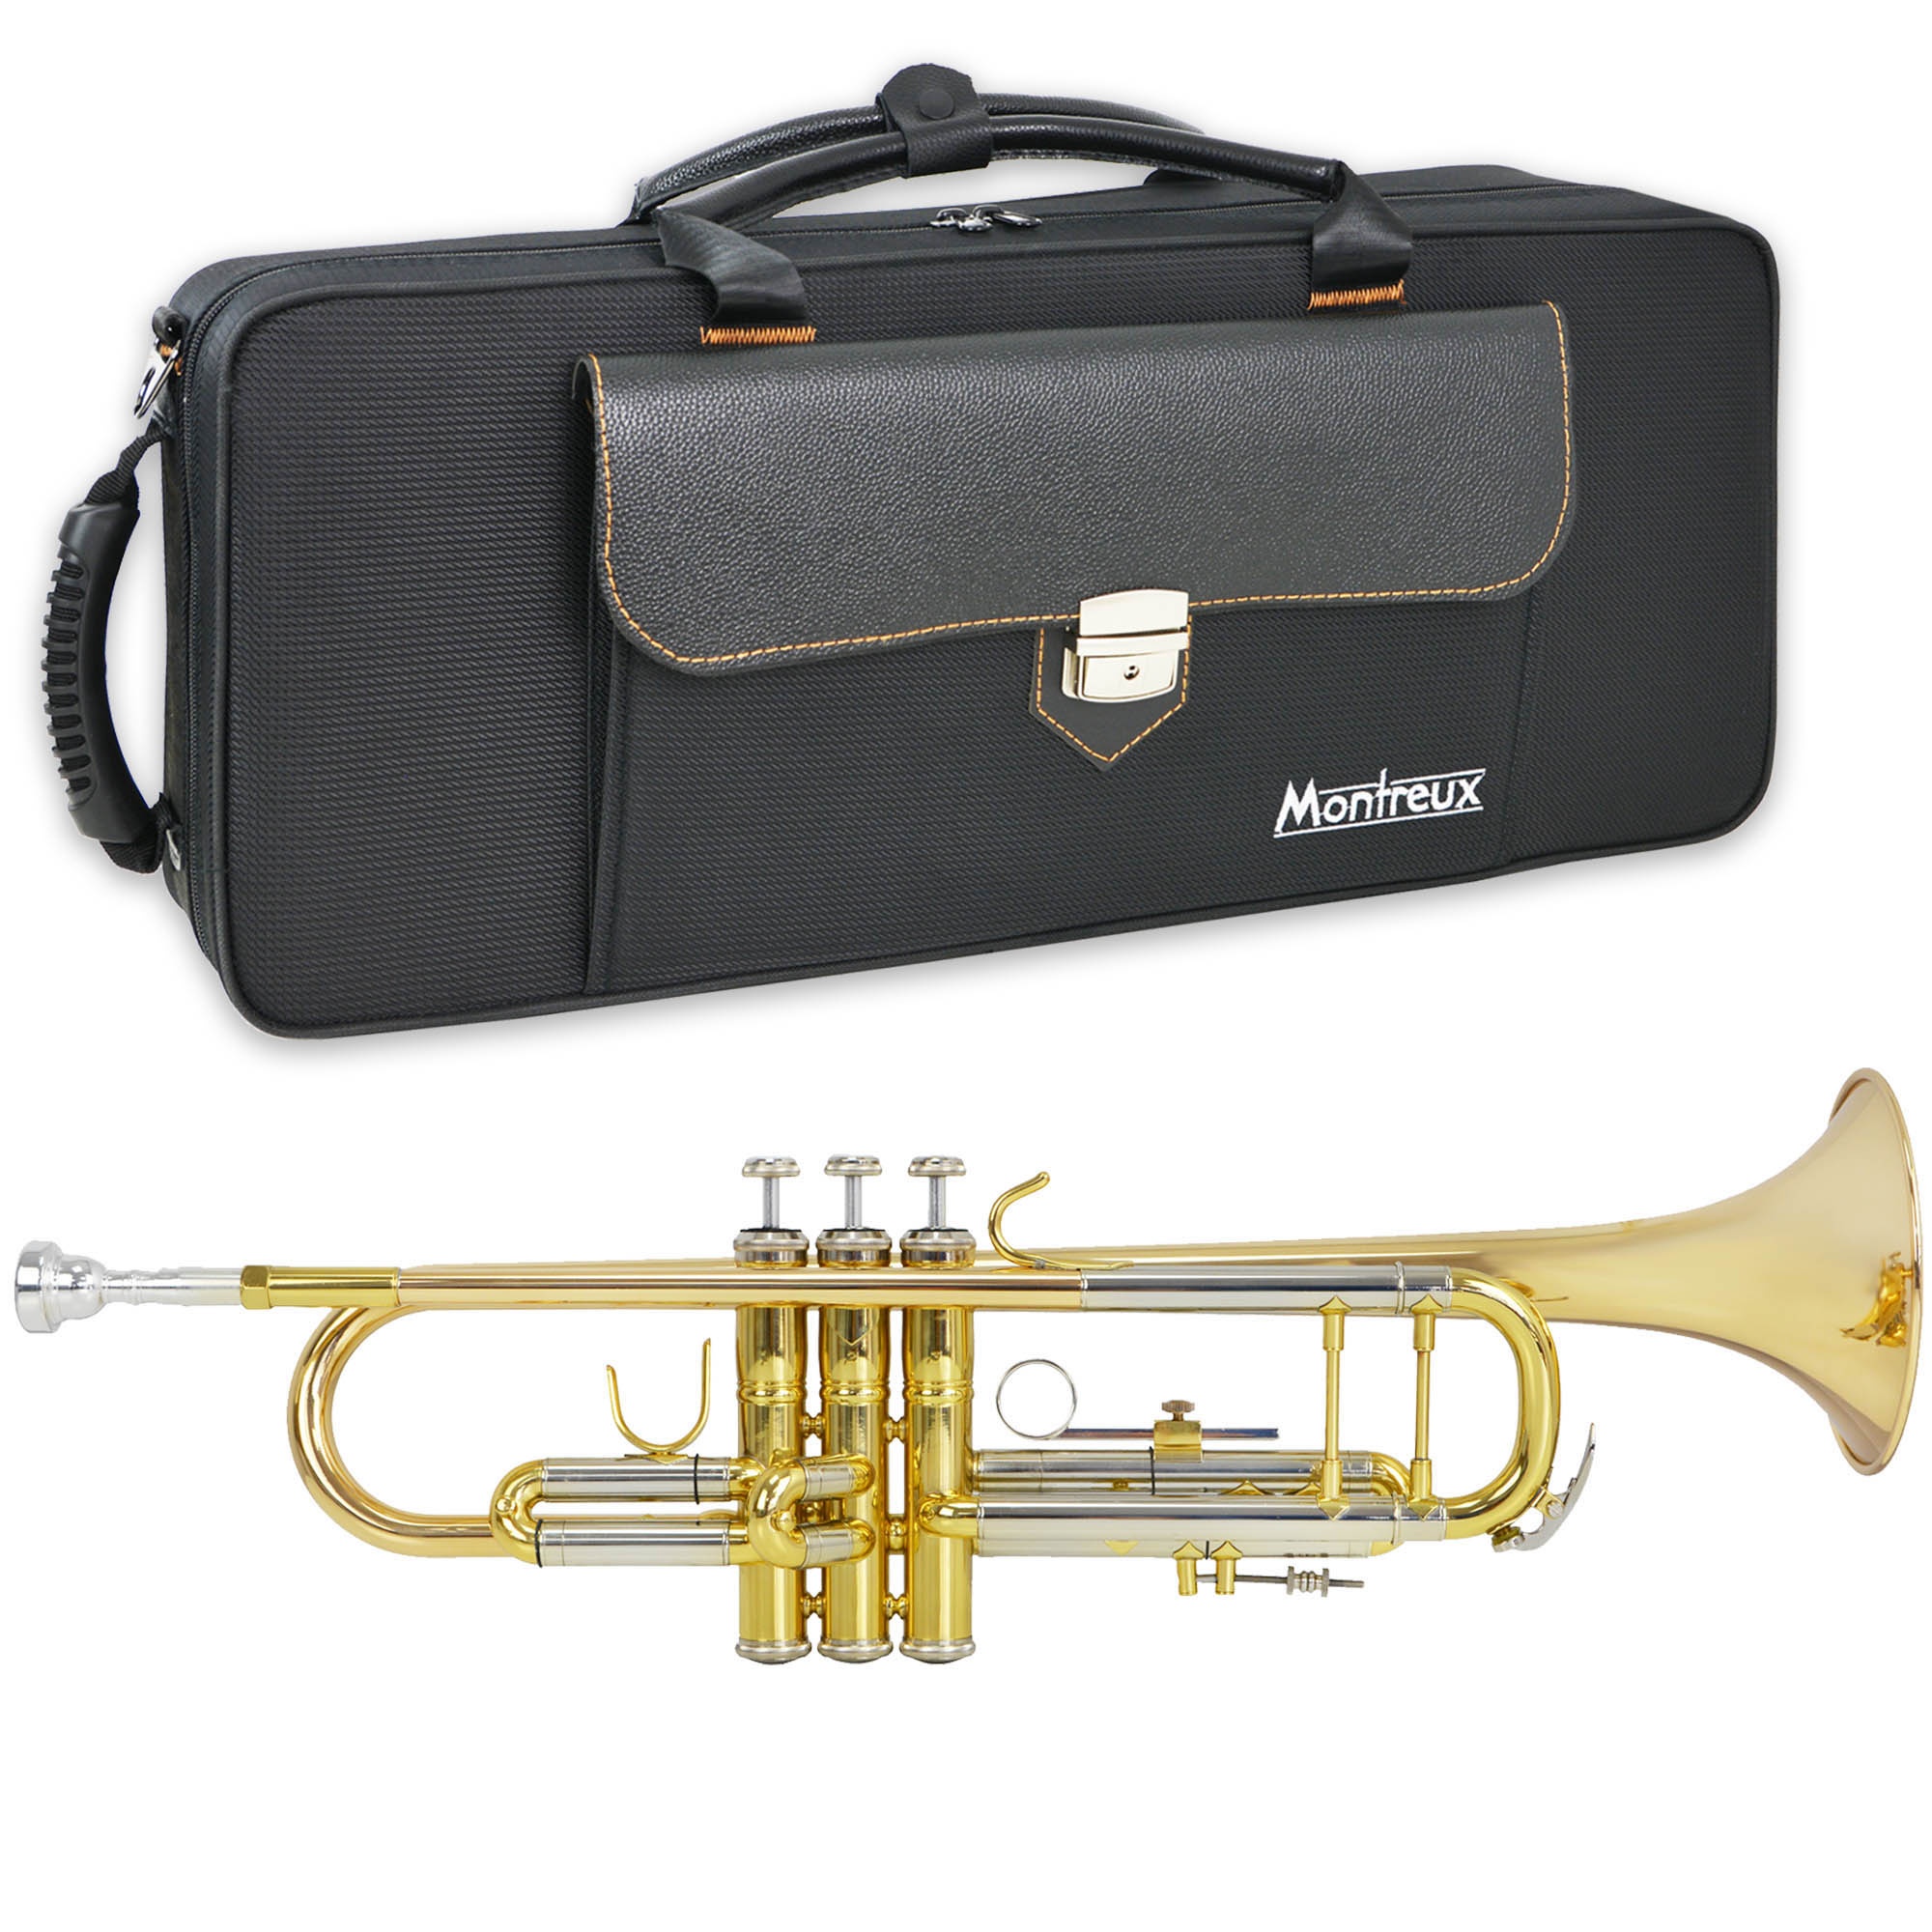
Montreux Concert Series Bb Trumpet
A true sight to behold and to hear! Utilising the finest resonating gold brass alloy, nickel silver 1st and 3rd valve slide sections and bright, pristine lacquer finish, the Montreux Series Heritage Bb Trumpet is aimed at the improving, dedicated trumpet player who strives for perfection in tone and projection, either within a section or in solo work. The tone and projection is outstanding, with a design modelled on the professional trumpets played by the worlds greatest. With 1st valve slide saddle and 3rd adjustable tuning ring, plus accurate, reliable precision engineered Monel valves, it provides the most discerning of players with the response, articulation and intonation they desire. The medium-large 11.66mm bore and 123mm bell, produces a deep, wide and imposing tone and projection that audiences will fully appreciate, as well as naturally assisting the player. This premium Bb Trumpet is supplied with a prestige 7C mouthpiece and cleaning cloth, and all beautifully protected in a solid deluxe case with accessory pocket and optional shoulder strap or back straps for comfortable transportation. Features/Specifications: Body: Gold Brass Bell: Gold Brass Leadpipe: Gold Brass Valves: Monel Water Key: 1 Mouthpiece: 7C Bore Diameter: 11.66mm Bell Diameter: 123mm Lightweight Moulded Hard Case Canvas Exterior Plush Lining Integral Back-Pack Style Straps Front Accessory Pocket
Brand: Montreux
Category: Arts & Entertainment > Hobbies & Creative Arts > Musical Instruments > Brass Instruments > Trumpets & Cornets > Trumpets